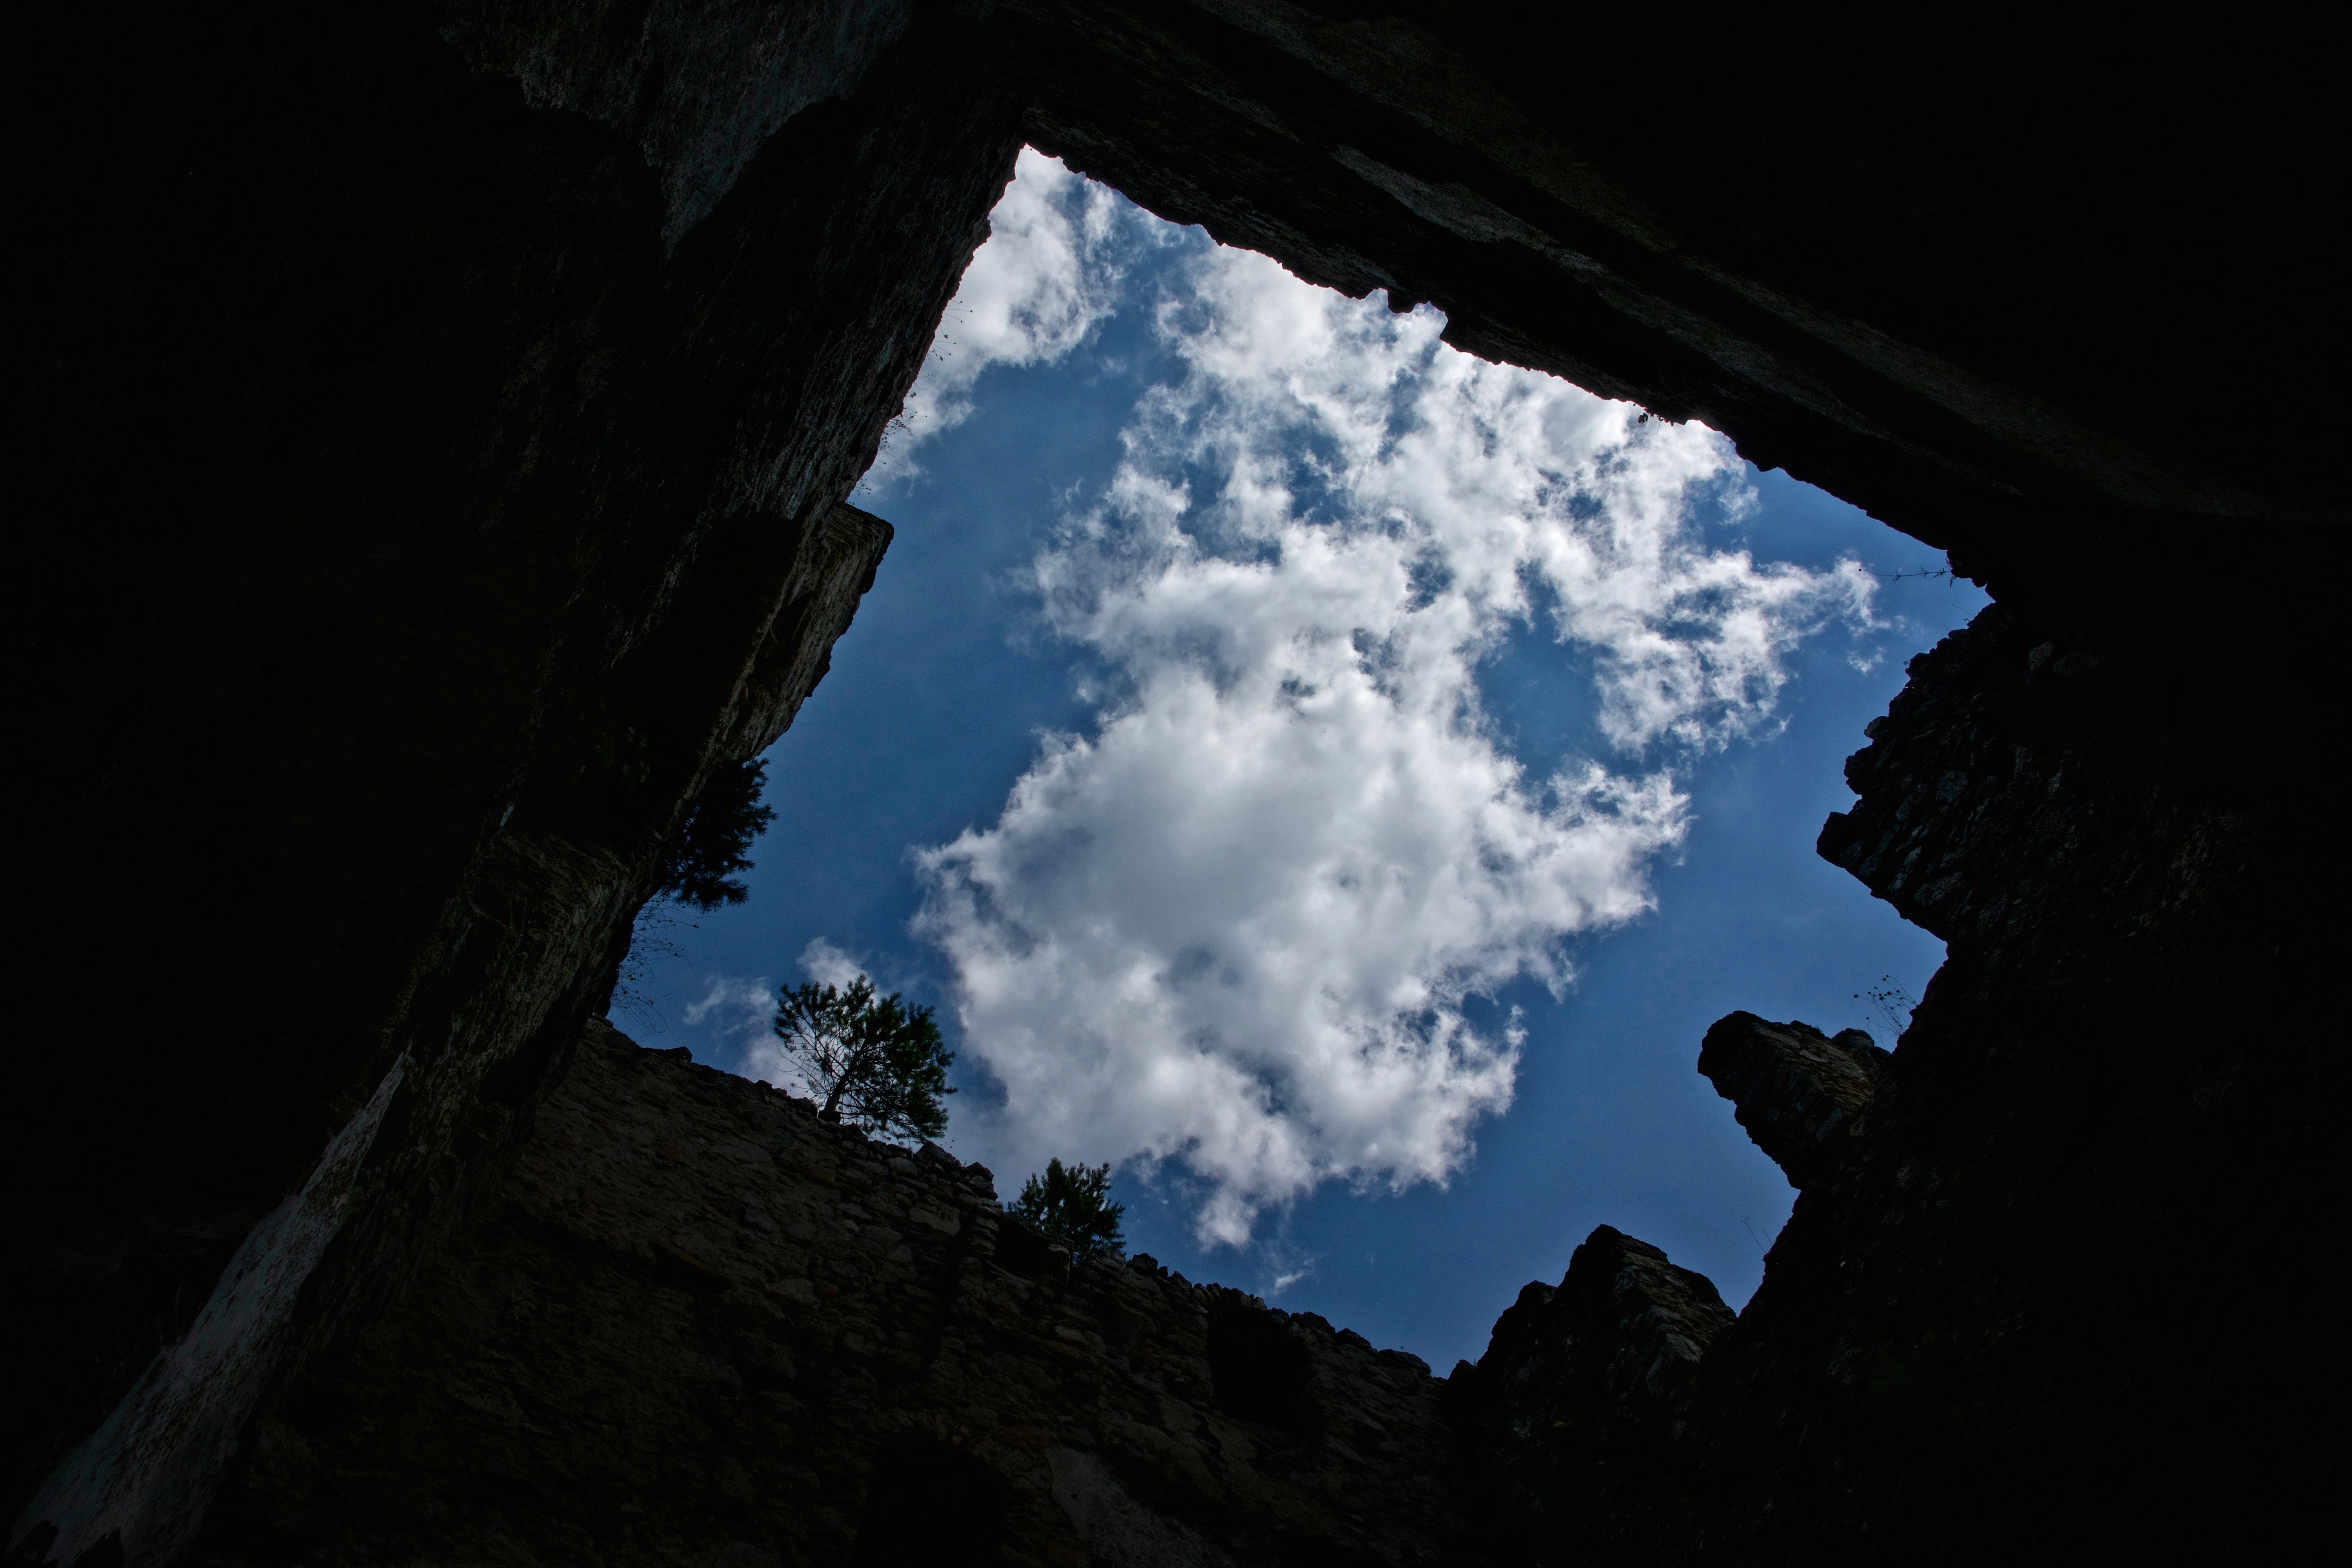
nature, rock, mountain, light, cloud, sky, sunlight, atmosphere, mountain range, reflection, darkness, blue, meteorological phenomenon, mountainous landforms